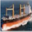
Label: ship